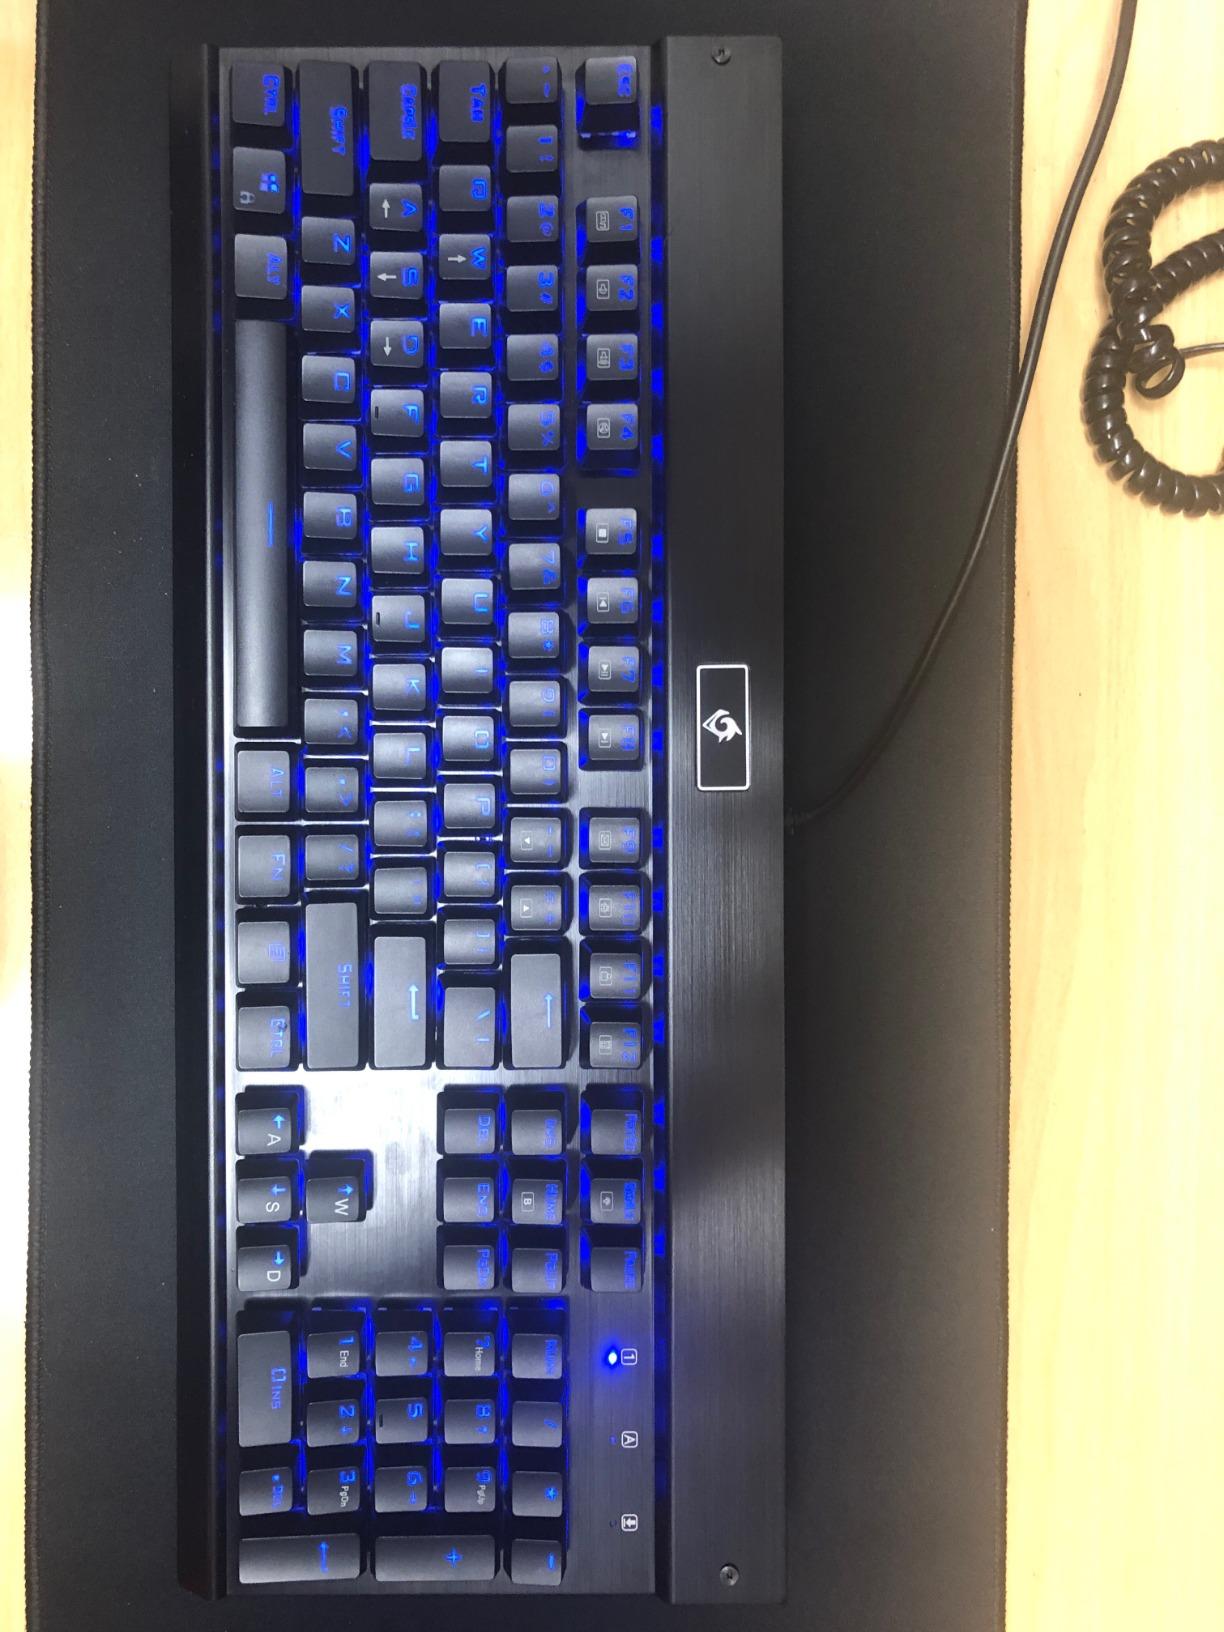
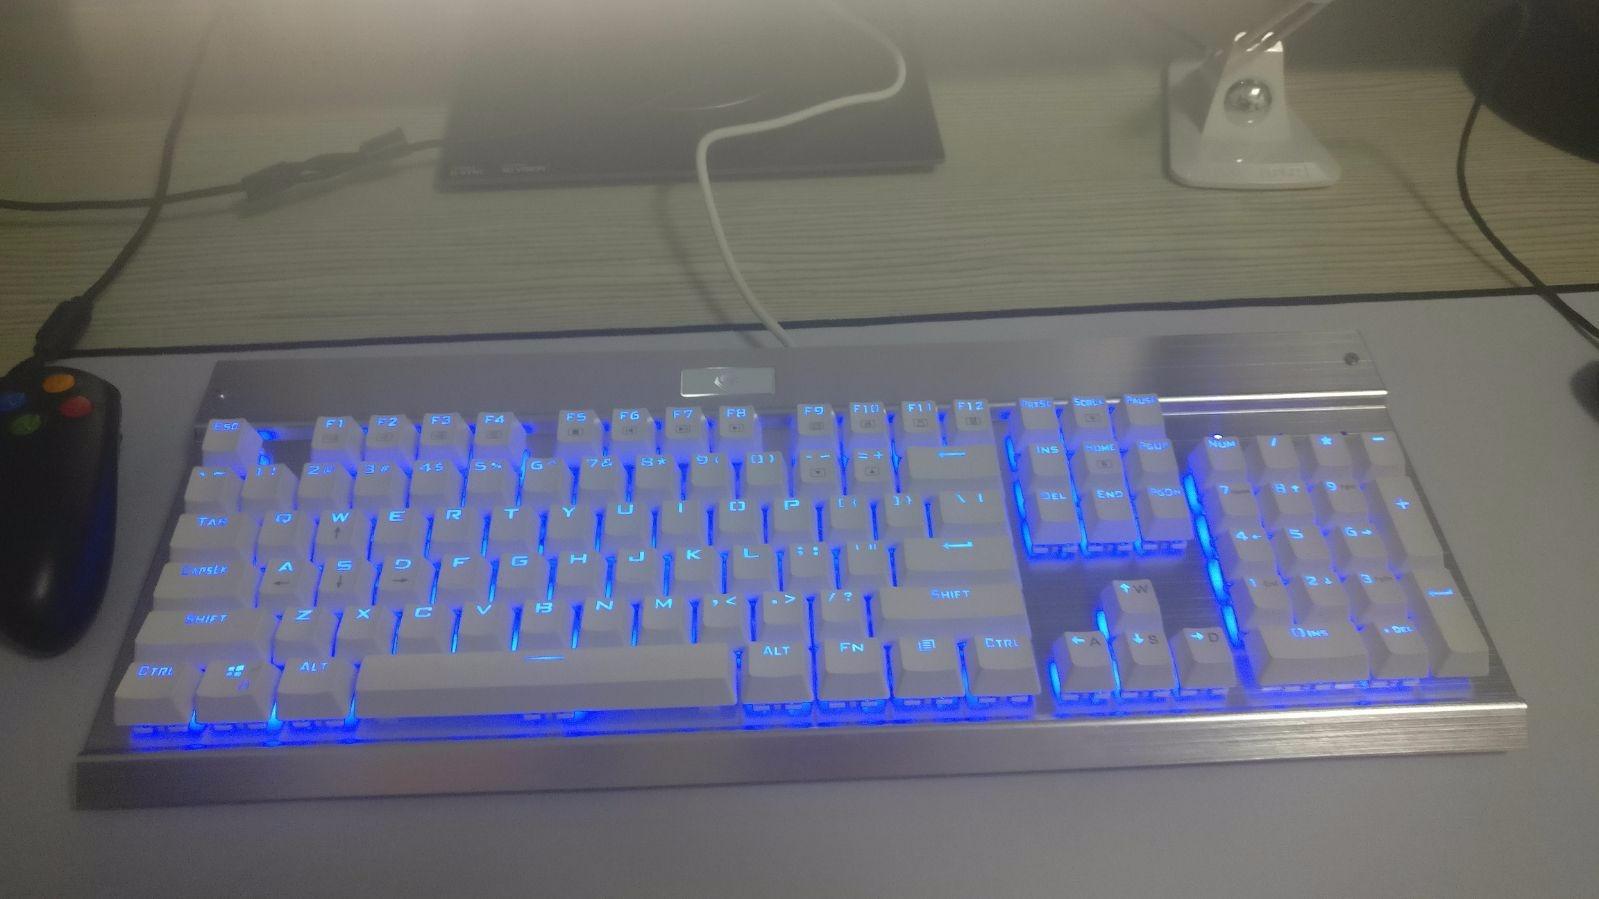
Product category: keyboard
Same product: no